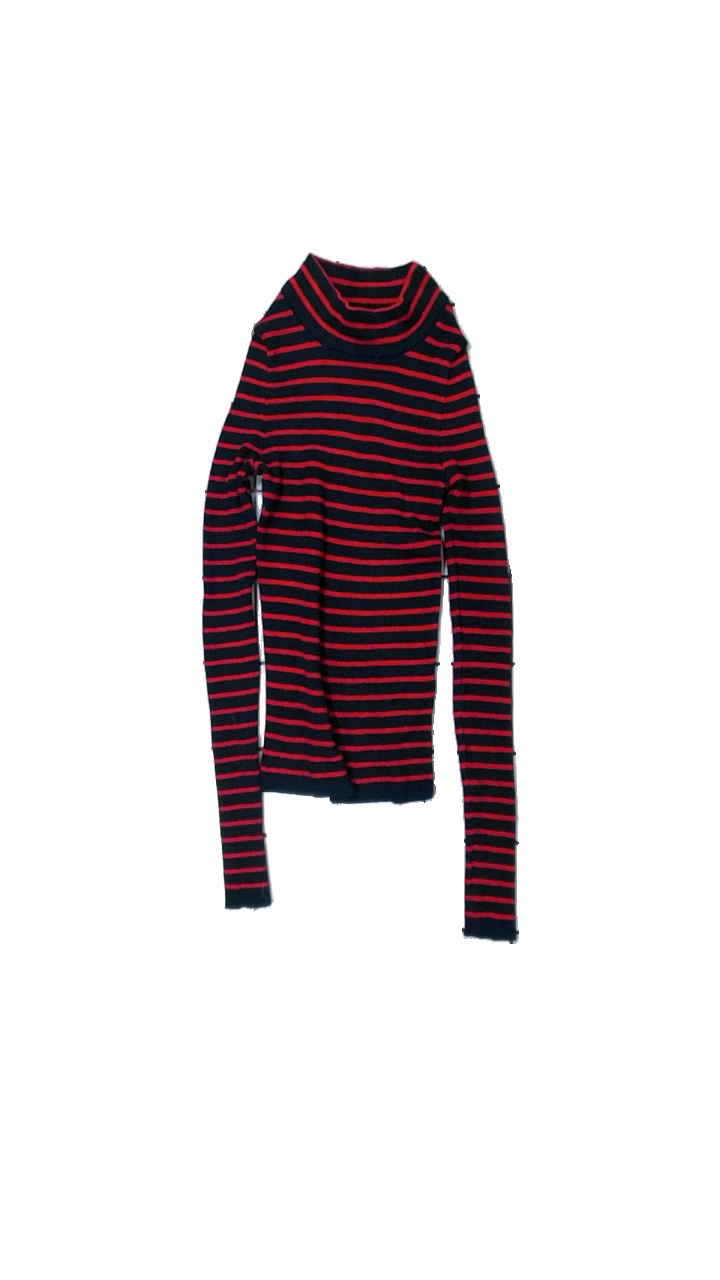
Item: Top (Ladies)
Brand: Gina Tricot
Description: randig långärmad tröja med hög krage, nopprig
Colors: Red, Blue
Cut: Regular, Turtle neck
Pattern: Striped
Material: ?
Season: All
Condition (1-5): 3
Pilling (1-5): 3
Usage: Export
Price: <50